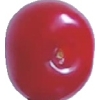
Label: cherry_sour